Homeward Bound (1923 film)

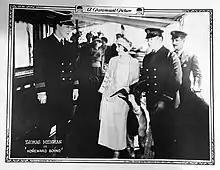
Lobby card

Homeward Bound is a 1923 American silent drama film directed by Ralph Ince and written by Peter B. Kyne, Jack Cunningham, and Paul Sloane. The film stars Thomas Meighan, Lila Lee, Charles S. Abbe, William P. Carleton, Hugh Cameron, and Gus Weinberg. The film was released on July 29, 1923, by Paramount Pictures.